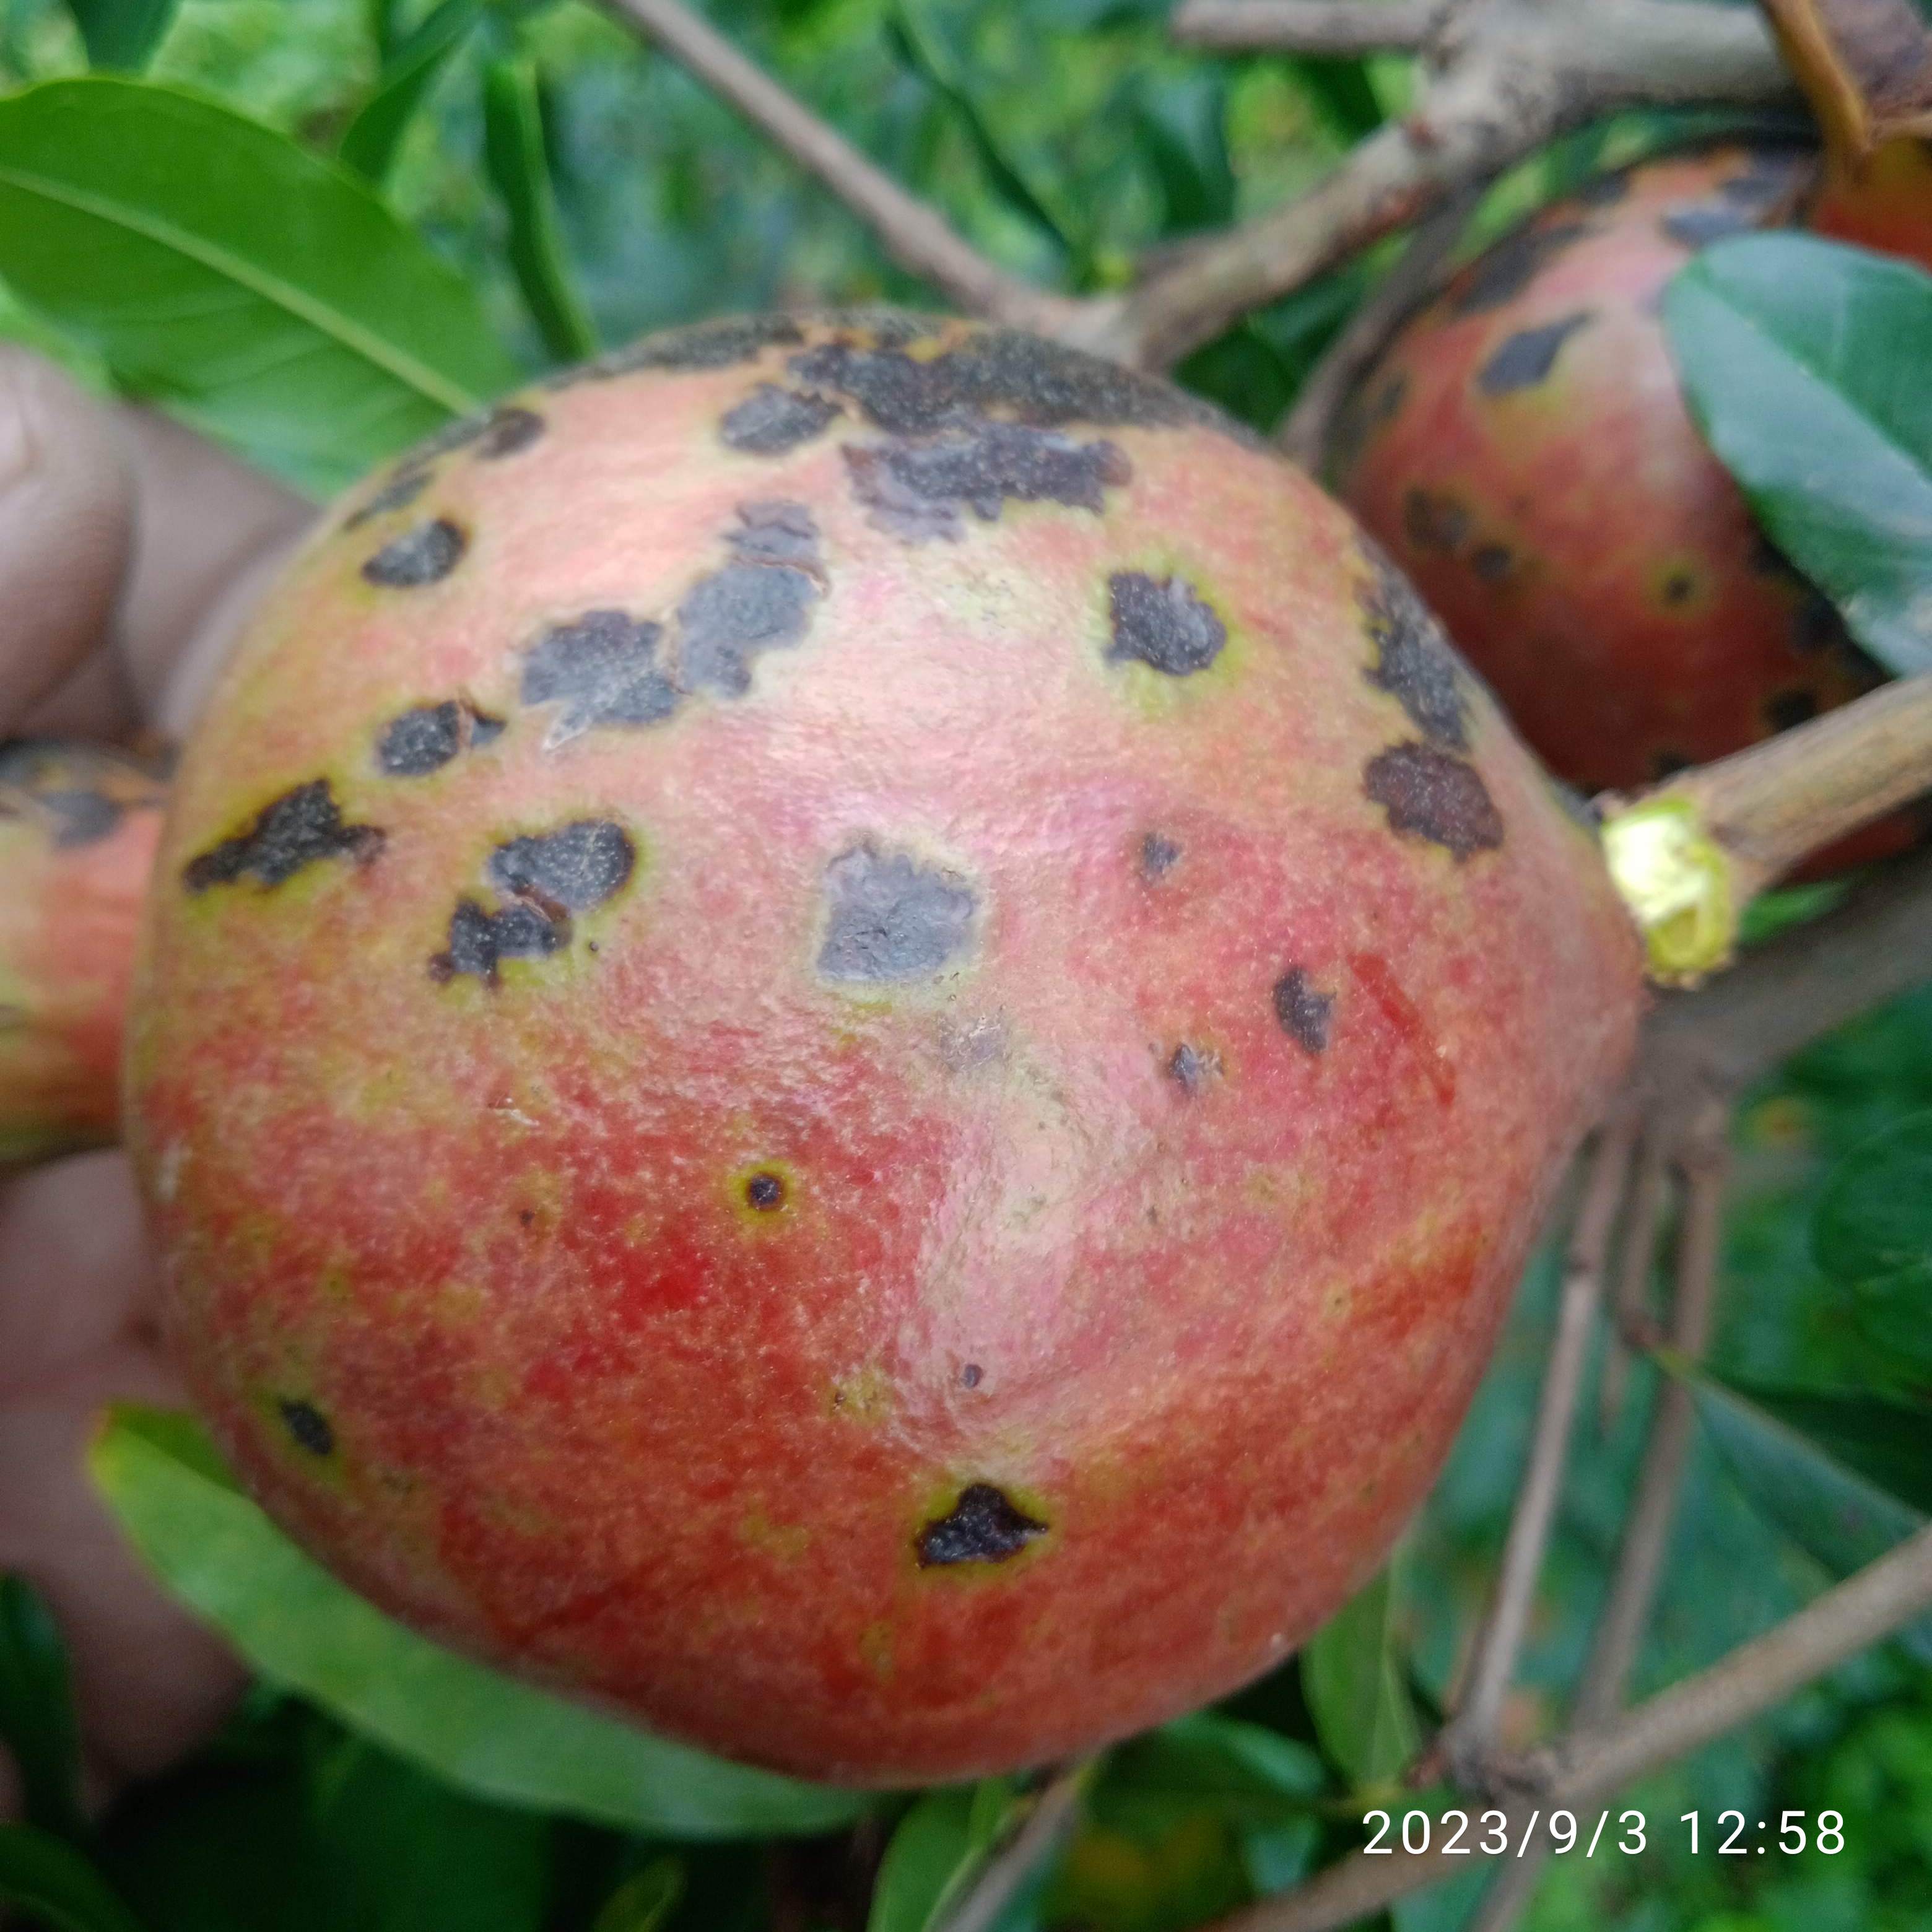
Label: Anthracnose